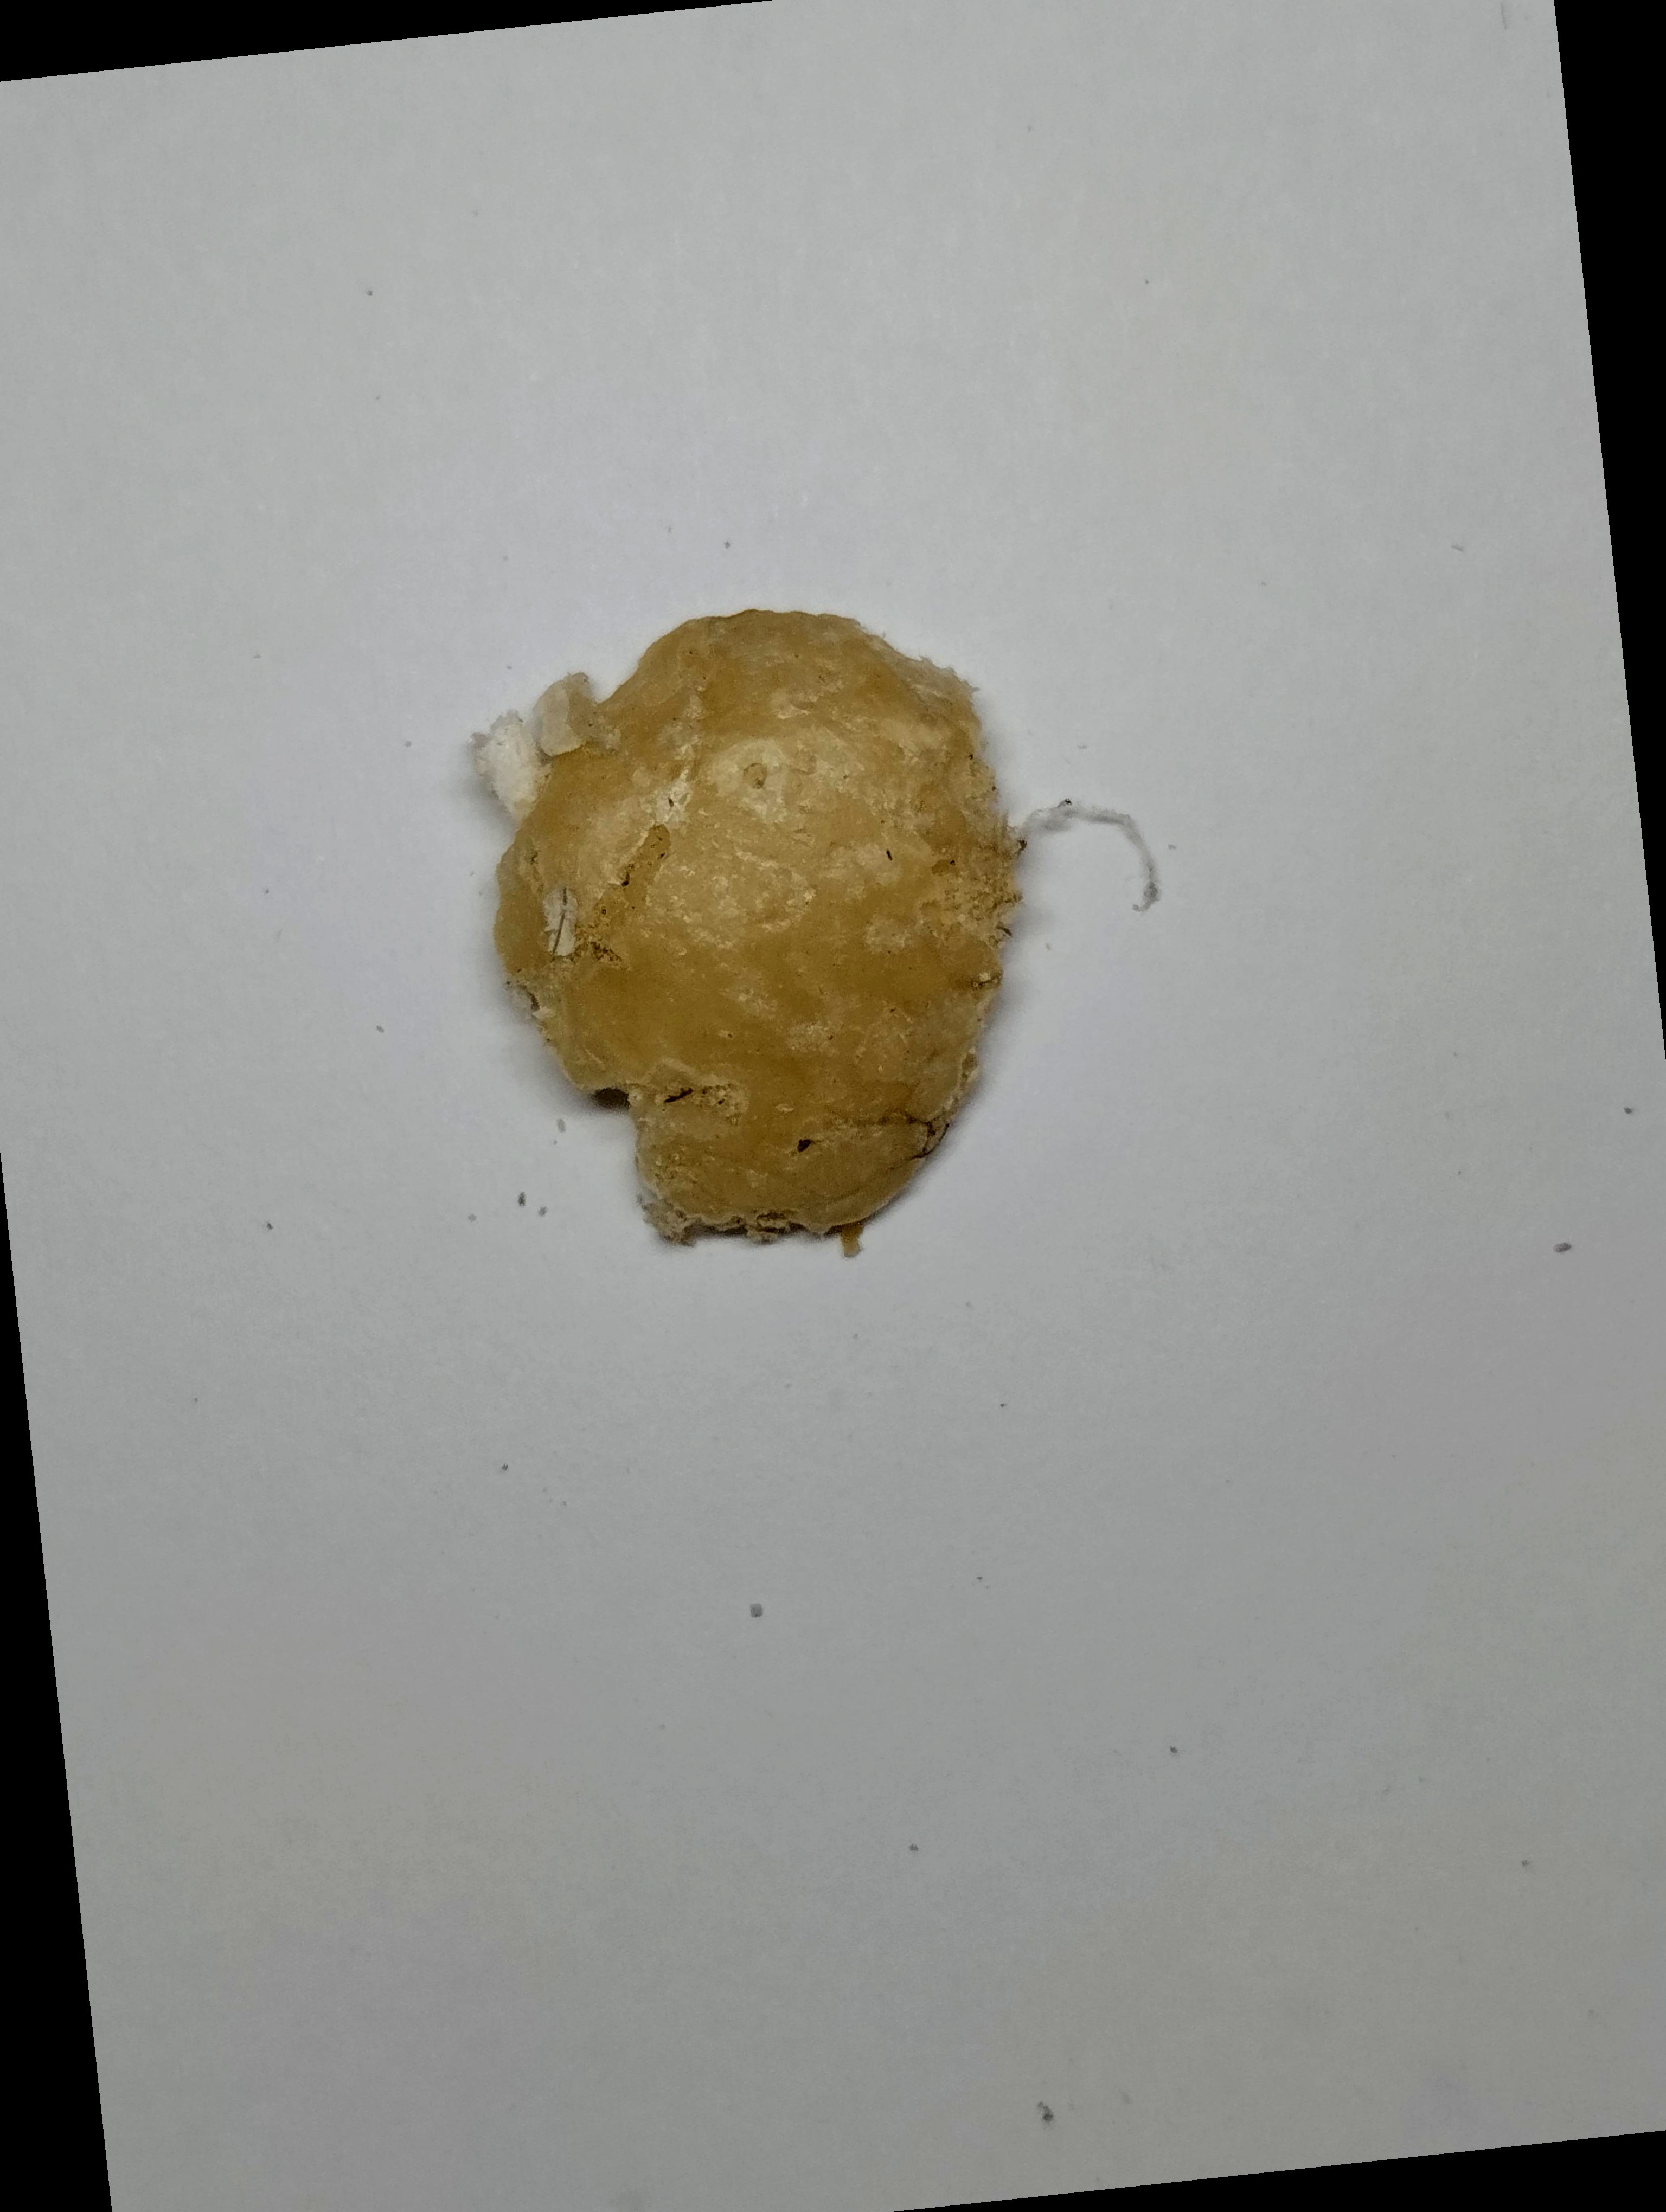
Label: rusak (damaged seed)